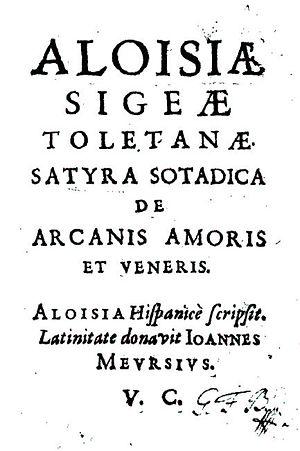
Nicolas Chorier est un avocat, écrivain et historien français.